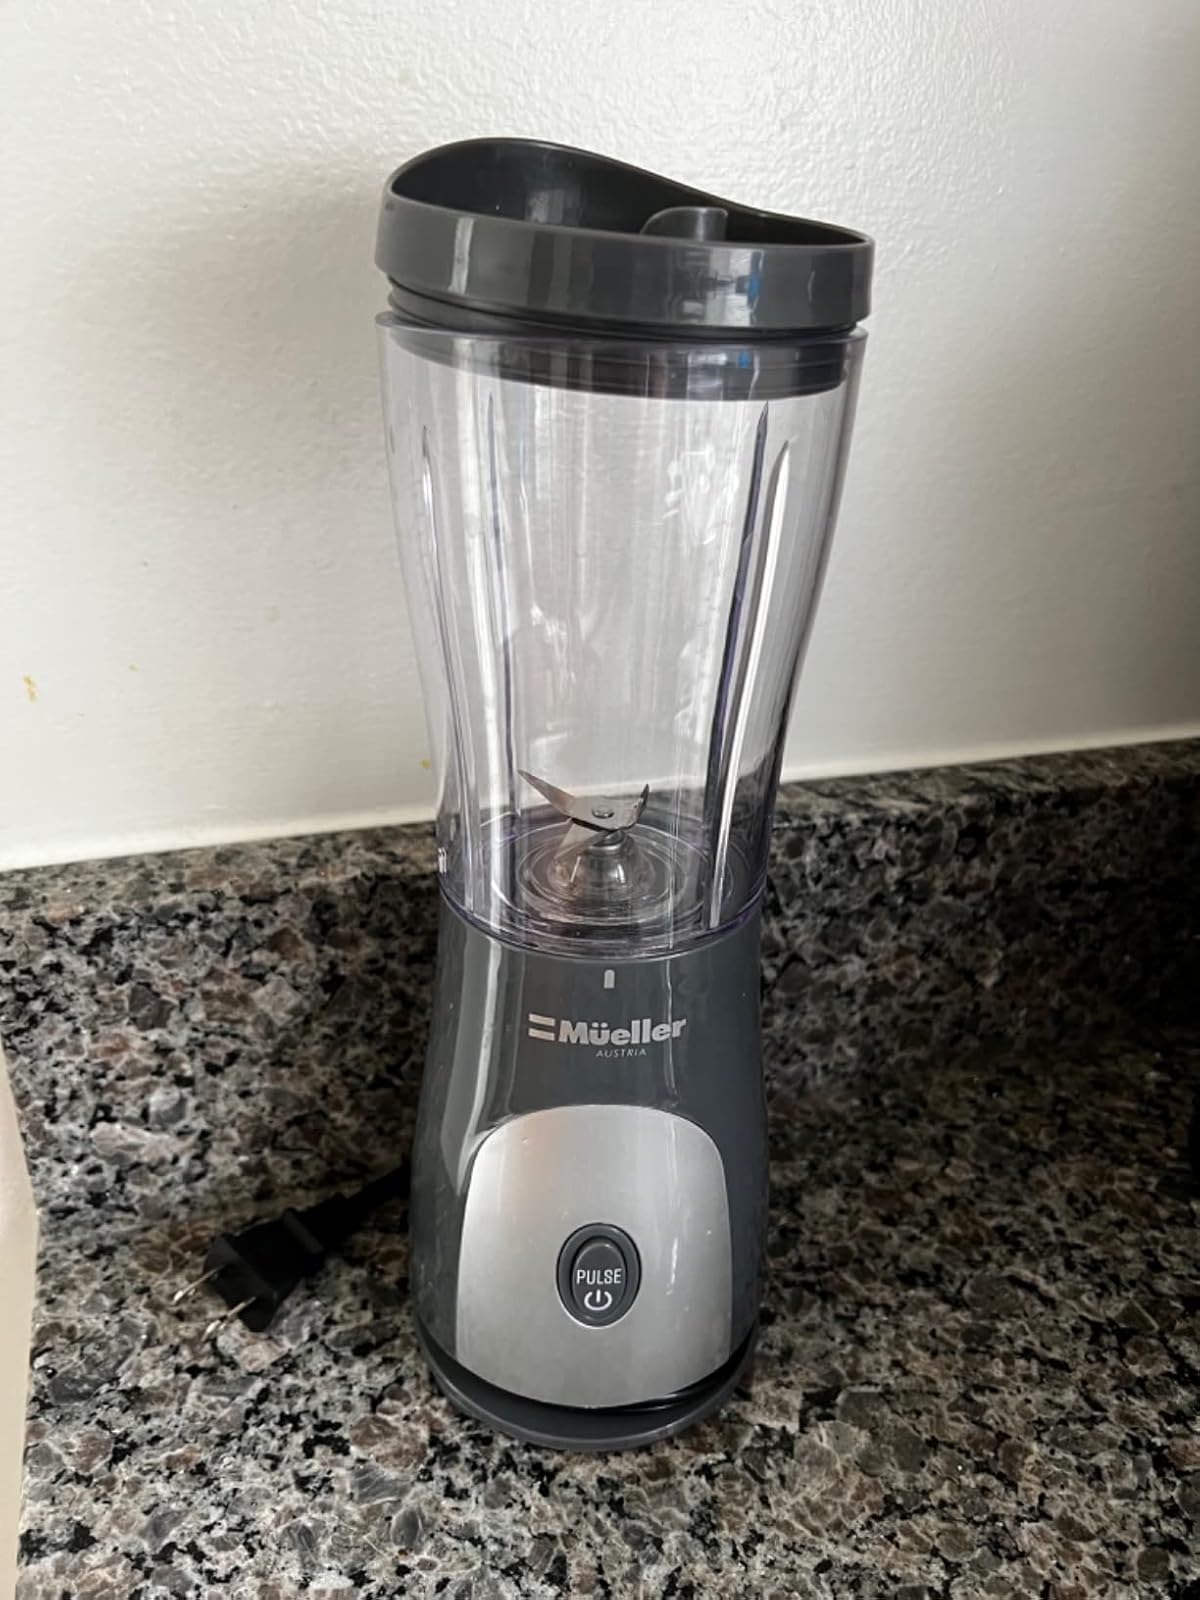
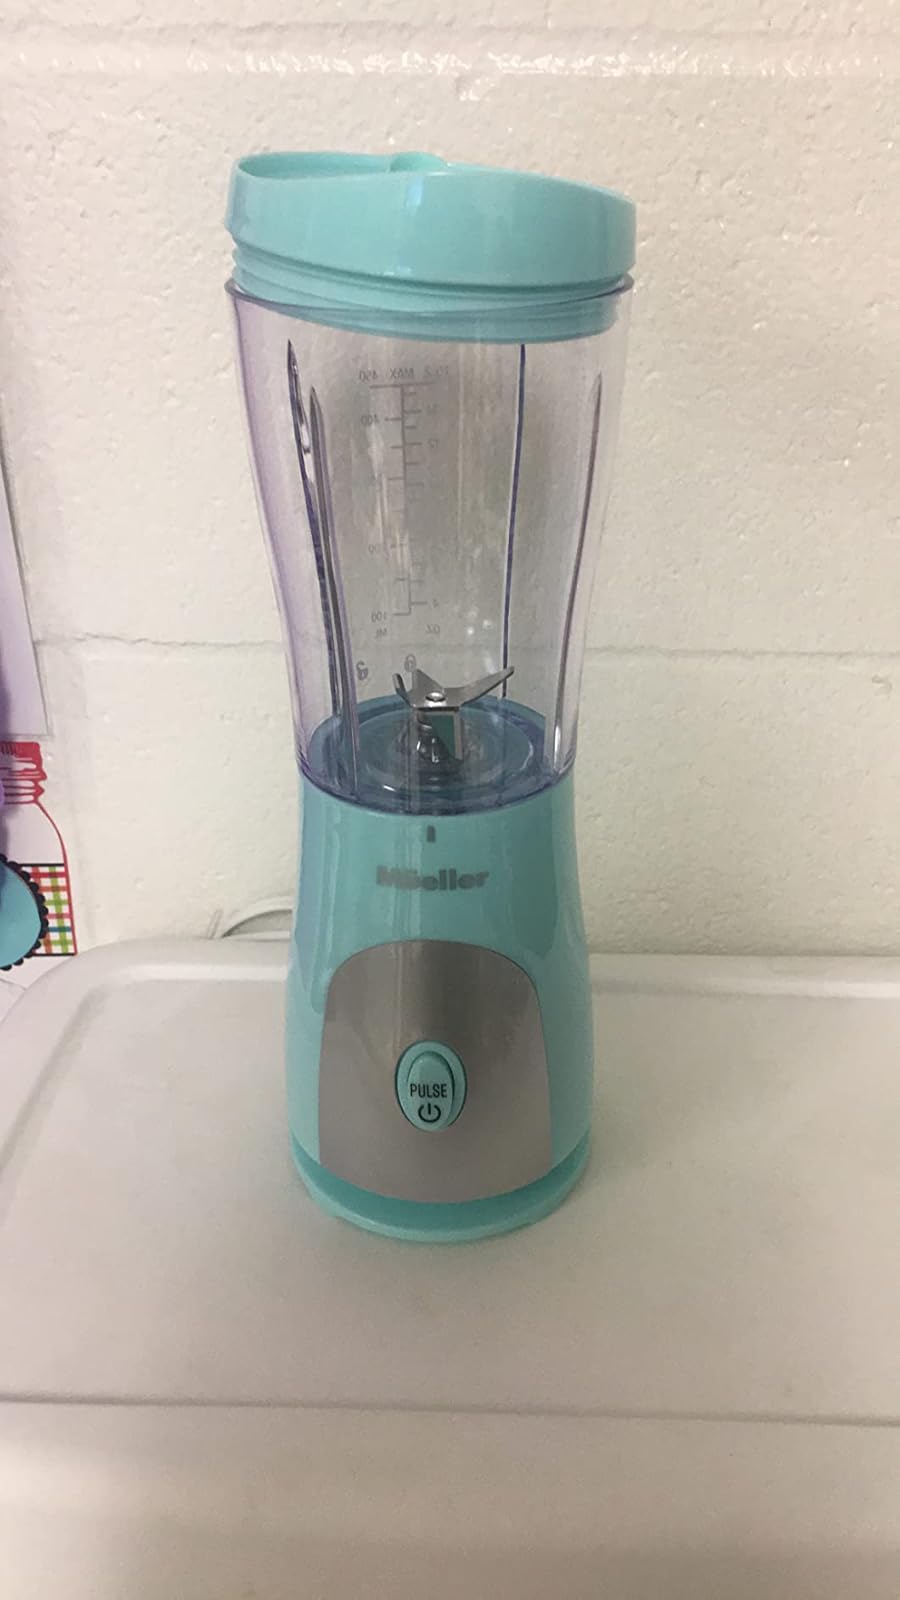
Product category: items_blender
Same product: no